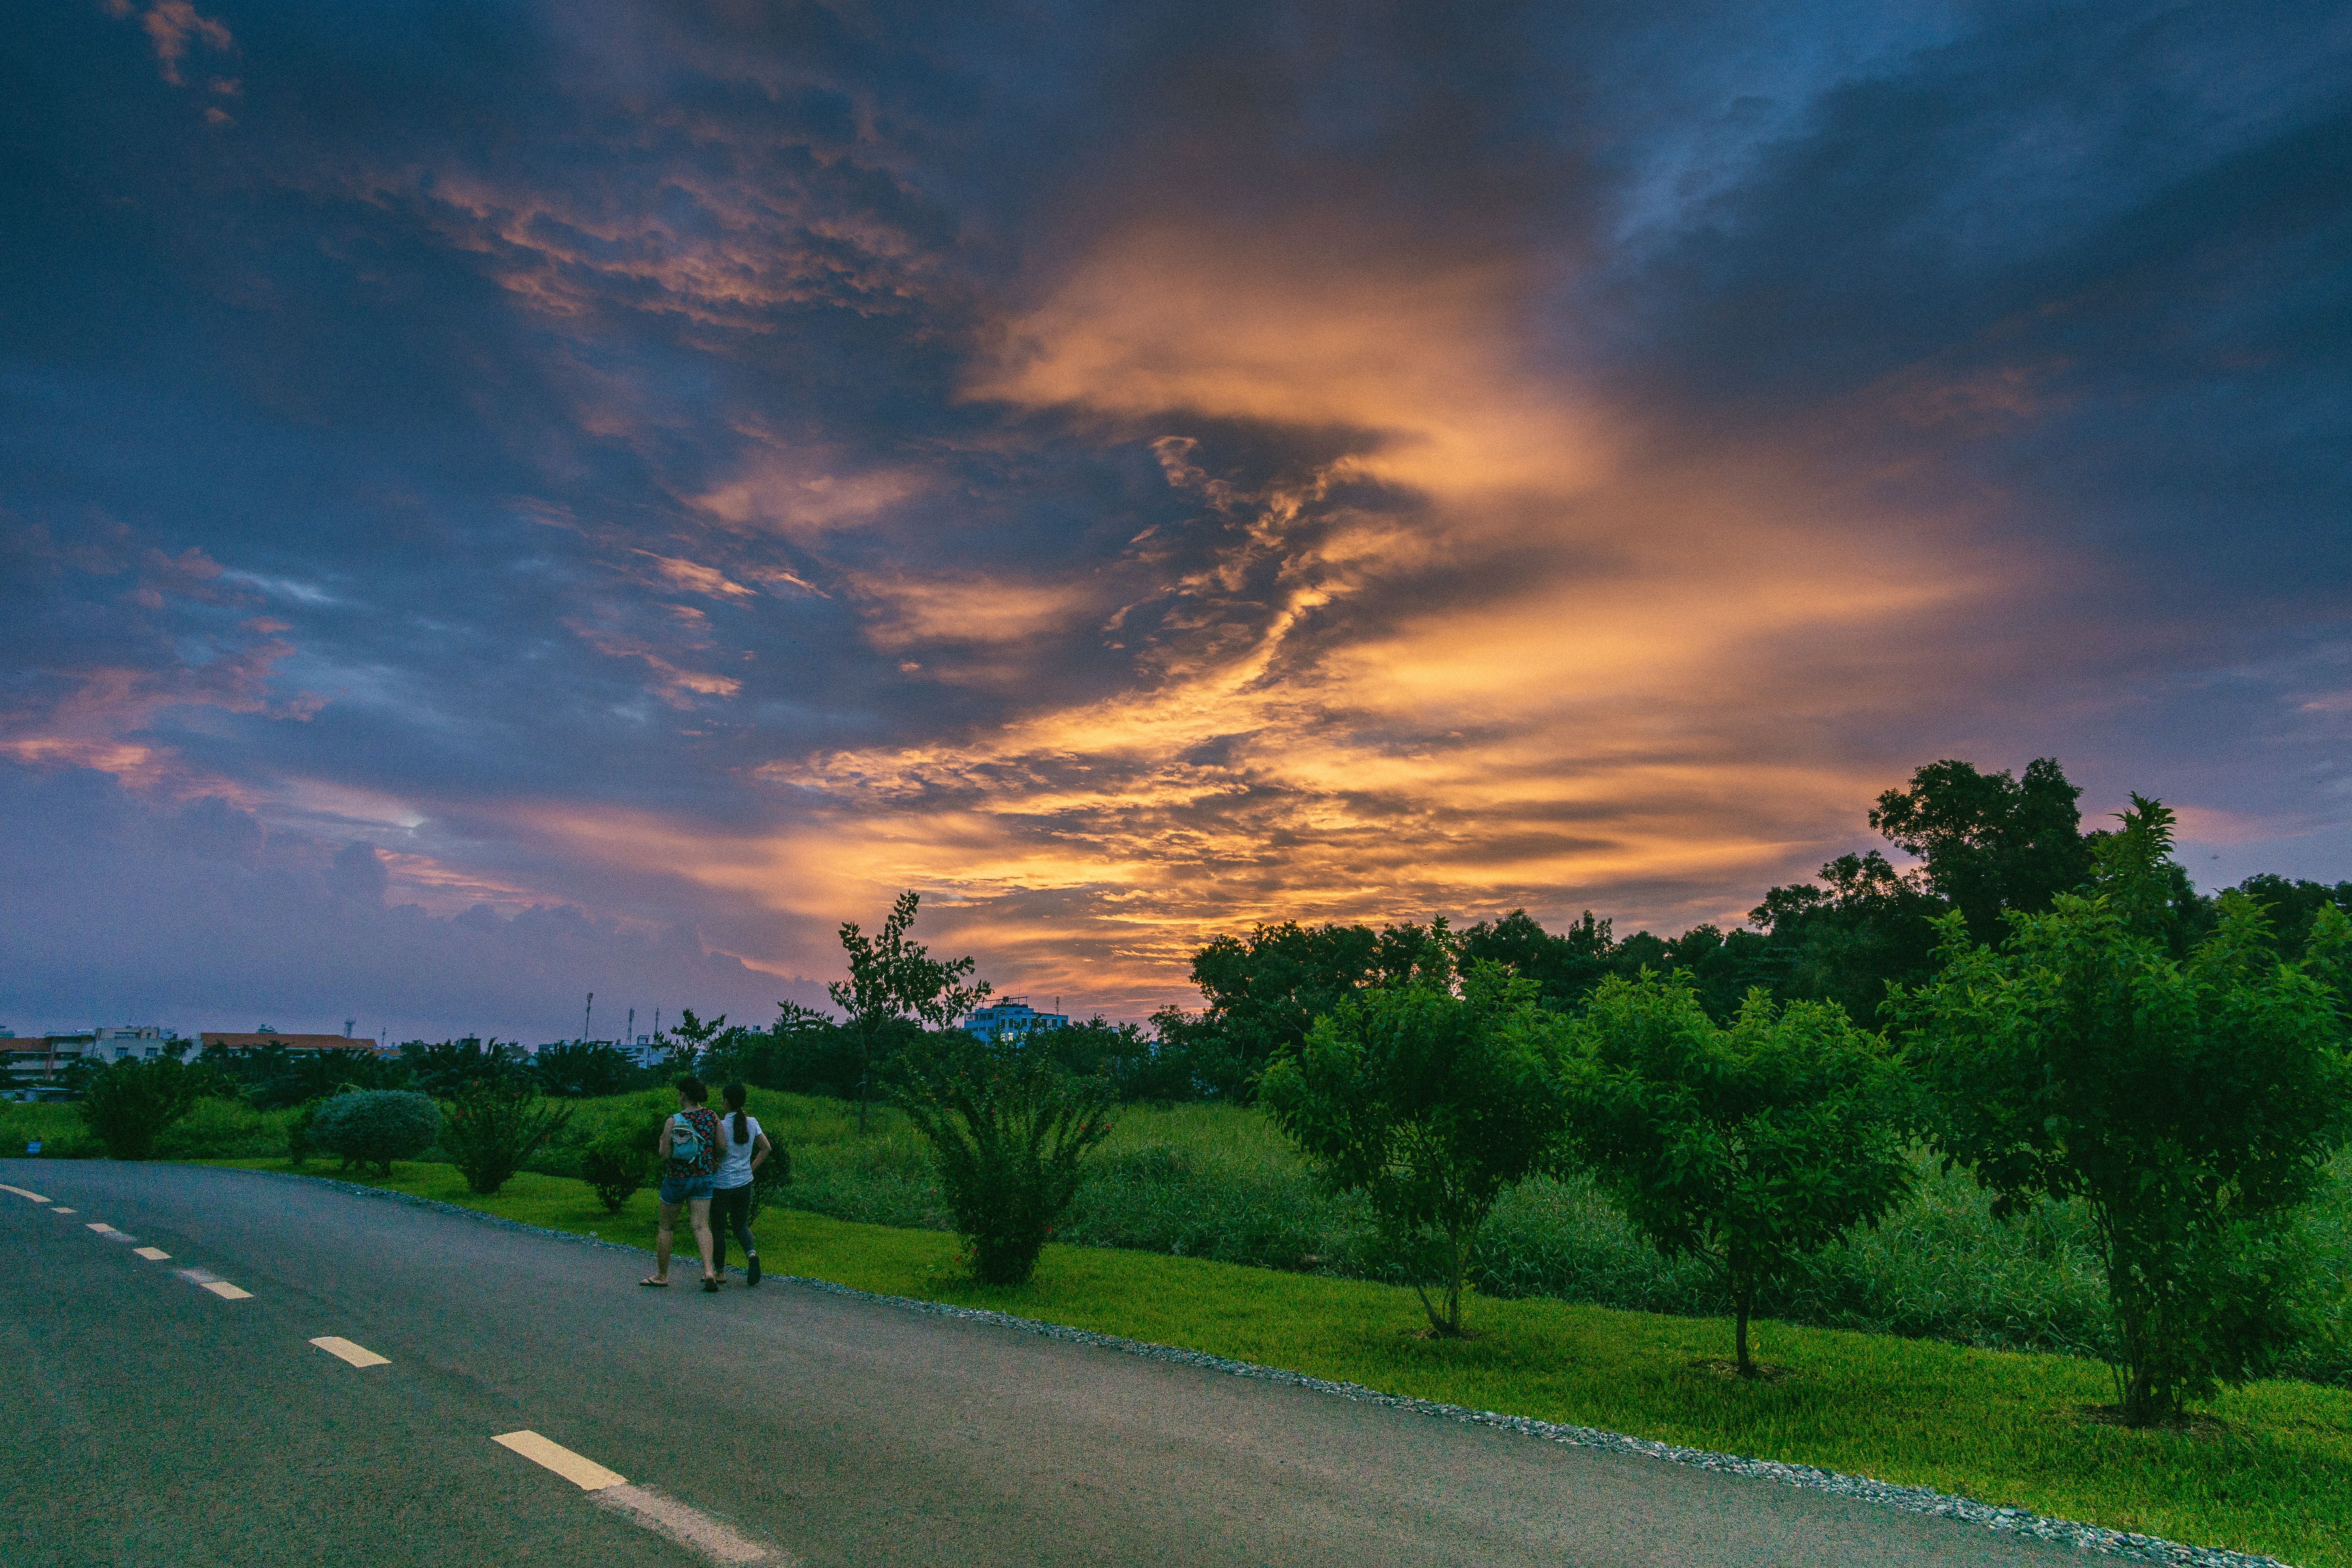
sky, cloud, natural landscape, nature, road, green, morning, evening, sunset, horizon, tree, grass, sunrise, dusk, infrastructure, afterglow, rural area, asphalt, atmosphere, sunlight, highway, landscape, cumulus, thoroughfare, grassland, lane, meteorological phenomenon, plain, dawn